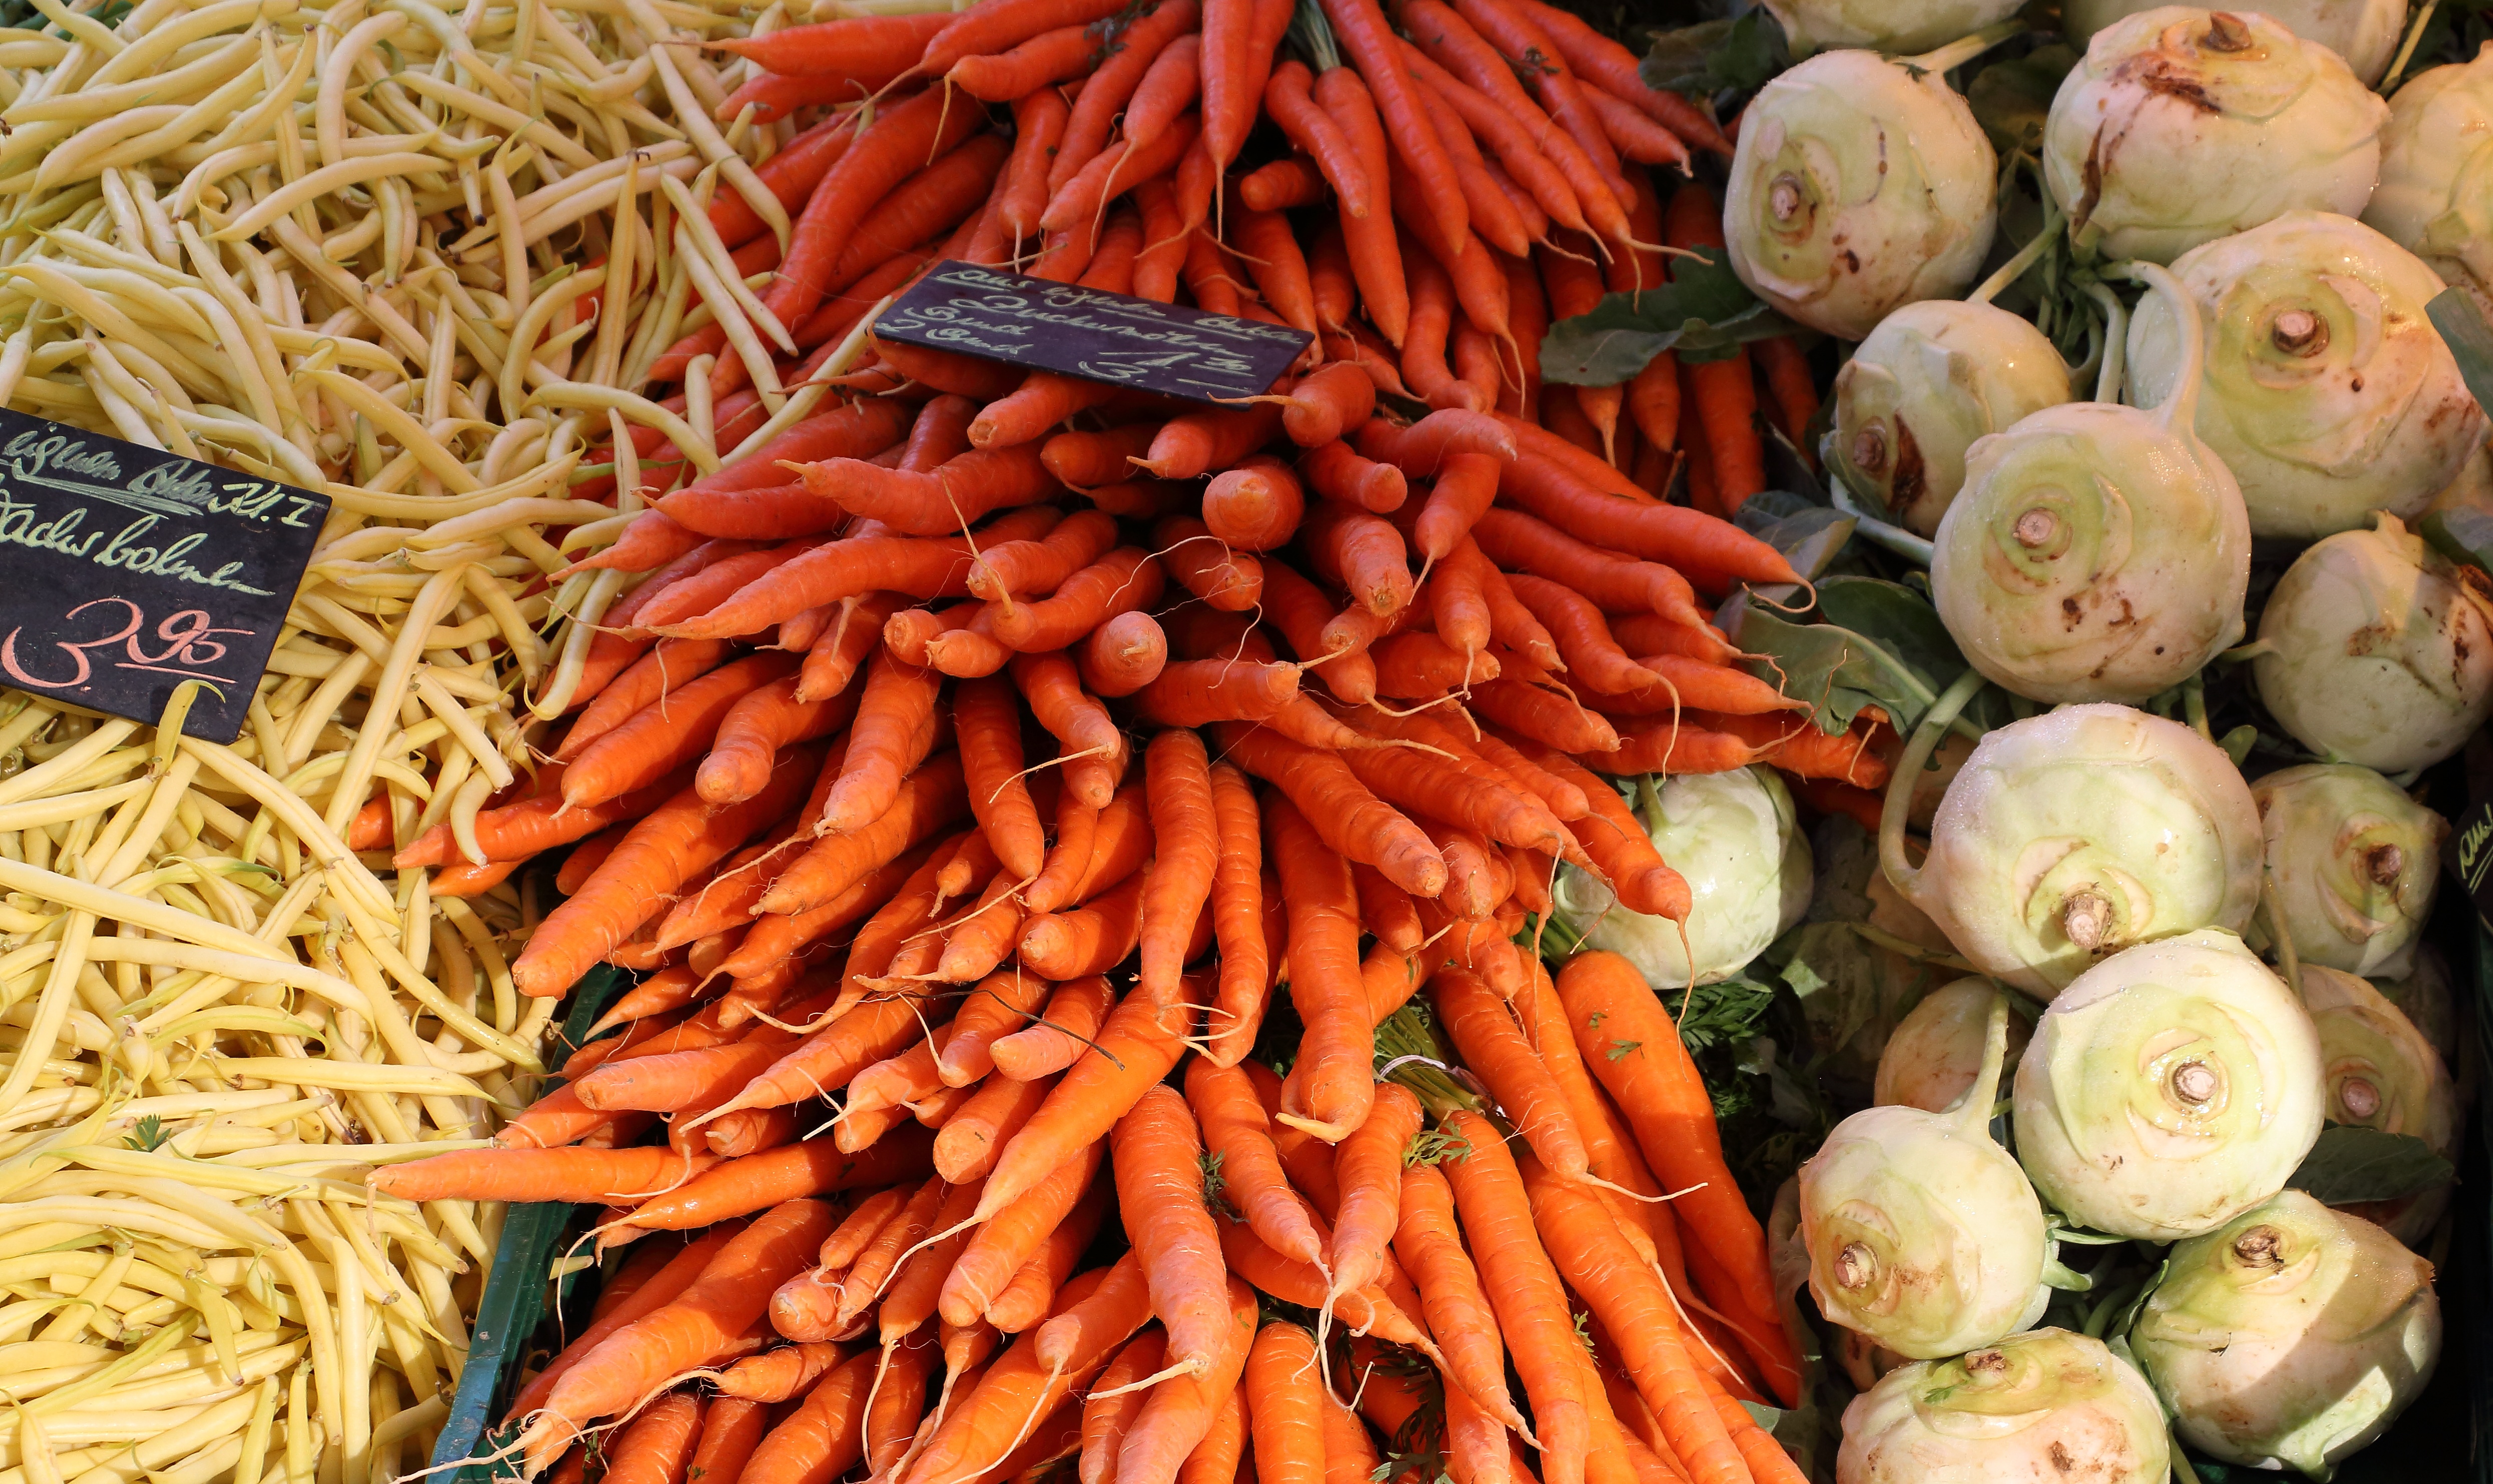
dish, food, produce, vegetable, market, vegetables, beans, carrots, farmers local market